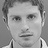
Emotion: neutral